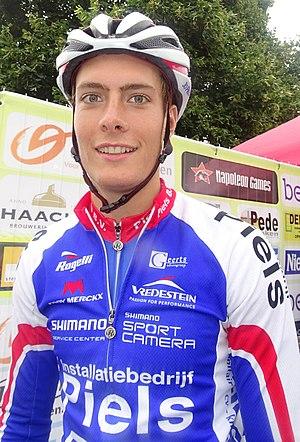
Reportage réalisé le mardi 18 août à l'occasion du départ et de l'arrivée du Grand Prix de la ville de Zottegem 2015 à Zottegem, Belgique.
Tim Ariesen, né le 20 mars 1994 à Rhenen, est un coureur cycliste néerlandais, membre de l'équipe Ningxia Sports Lottery-Livall.